Alarm signal

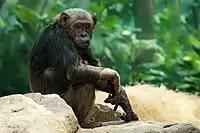
Chimpanzees produce alarm calls in response to threats.

Chimpanzees emit alarm calls in response to predators, such as leopards and snakes. They produce three types of alarm calls: acoustically-variable 'hoos', 'barks', and 'SOS screams'. Alarm signalling is impacted by receiver knowledge and caller age, can be coupled with receiver monitoring, and is important to the understanding of the evolution of hominoid communication.